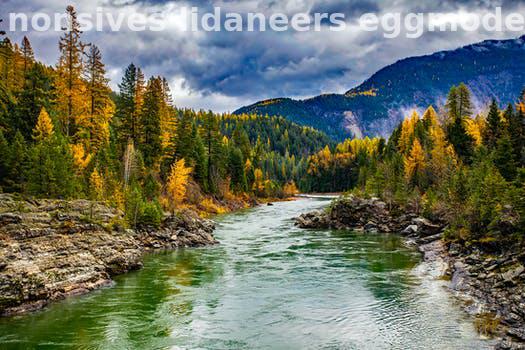
Label: Watermark